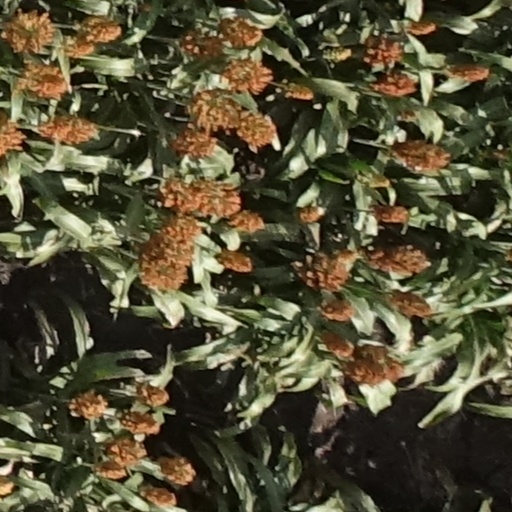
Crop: sorghum